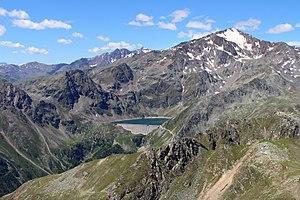
Le lac de Quaira est un lac artificiel situé à 2 250 m dans la commune d'Ultimo dans le Tyrol du Sud.